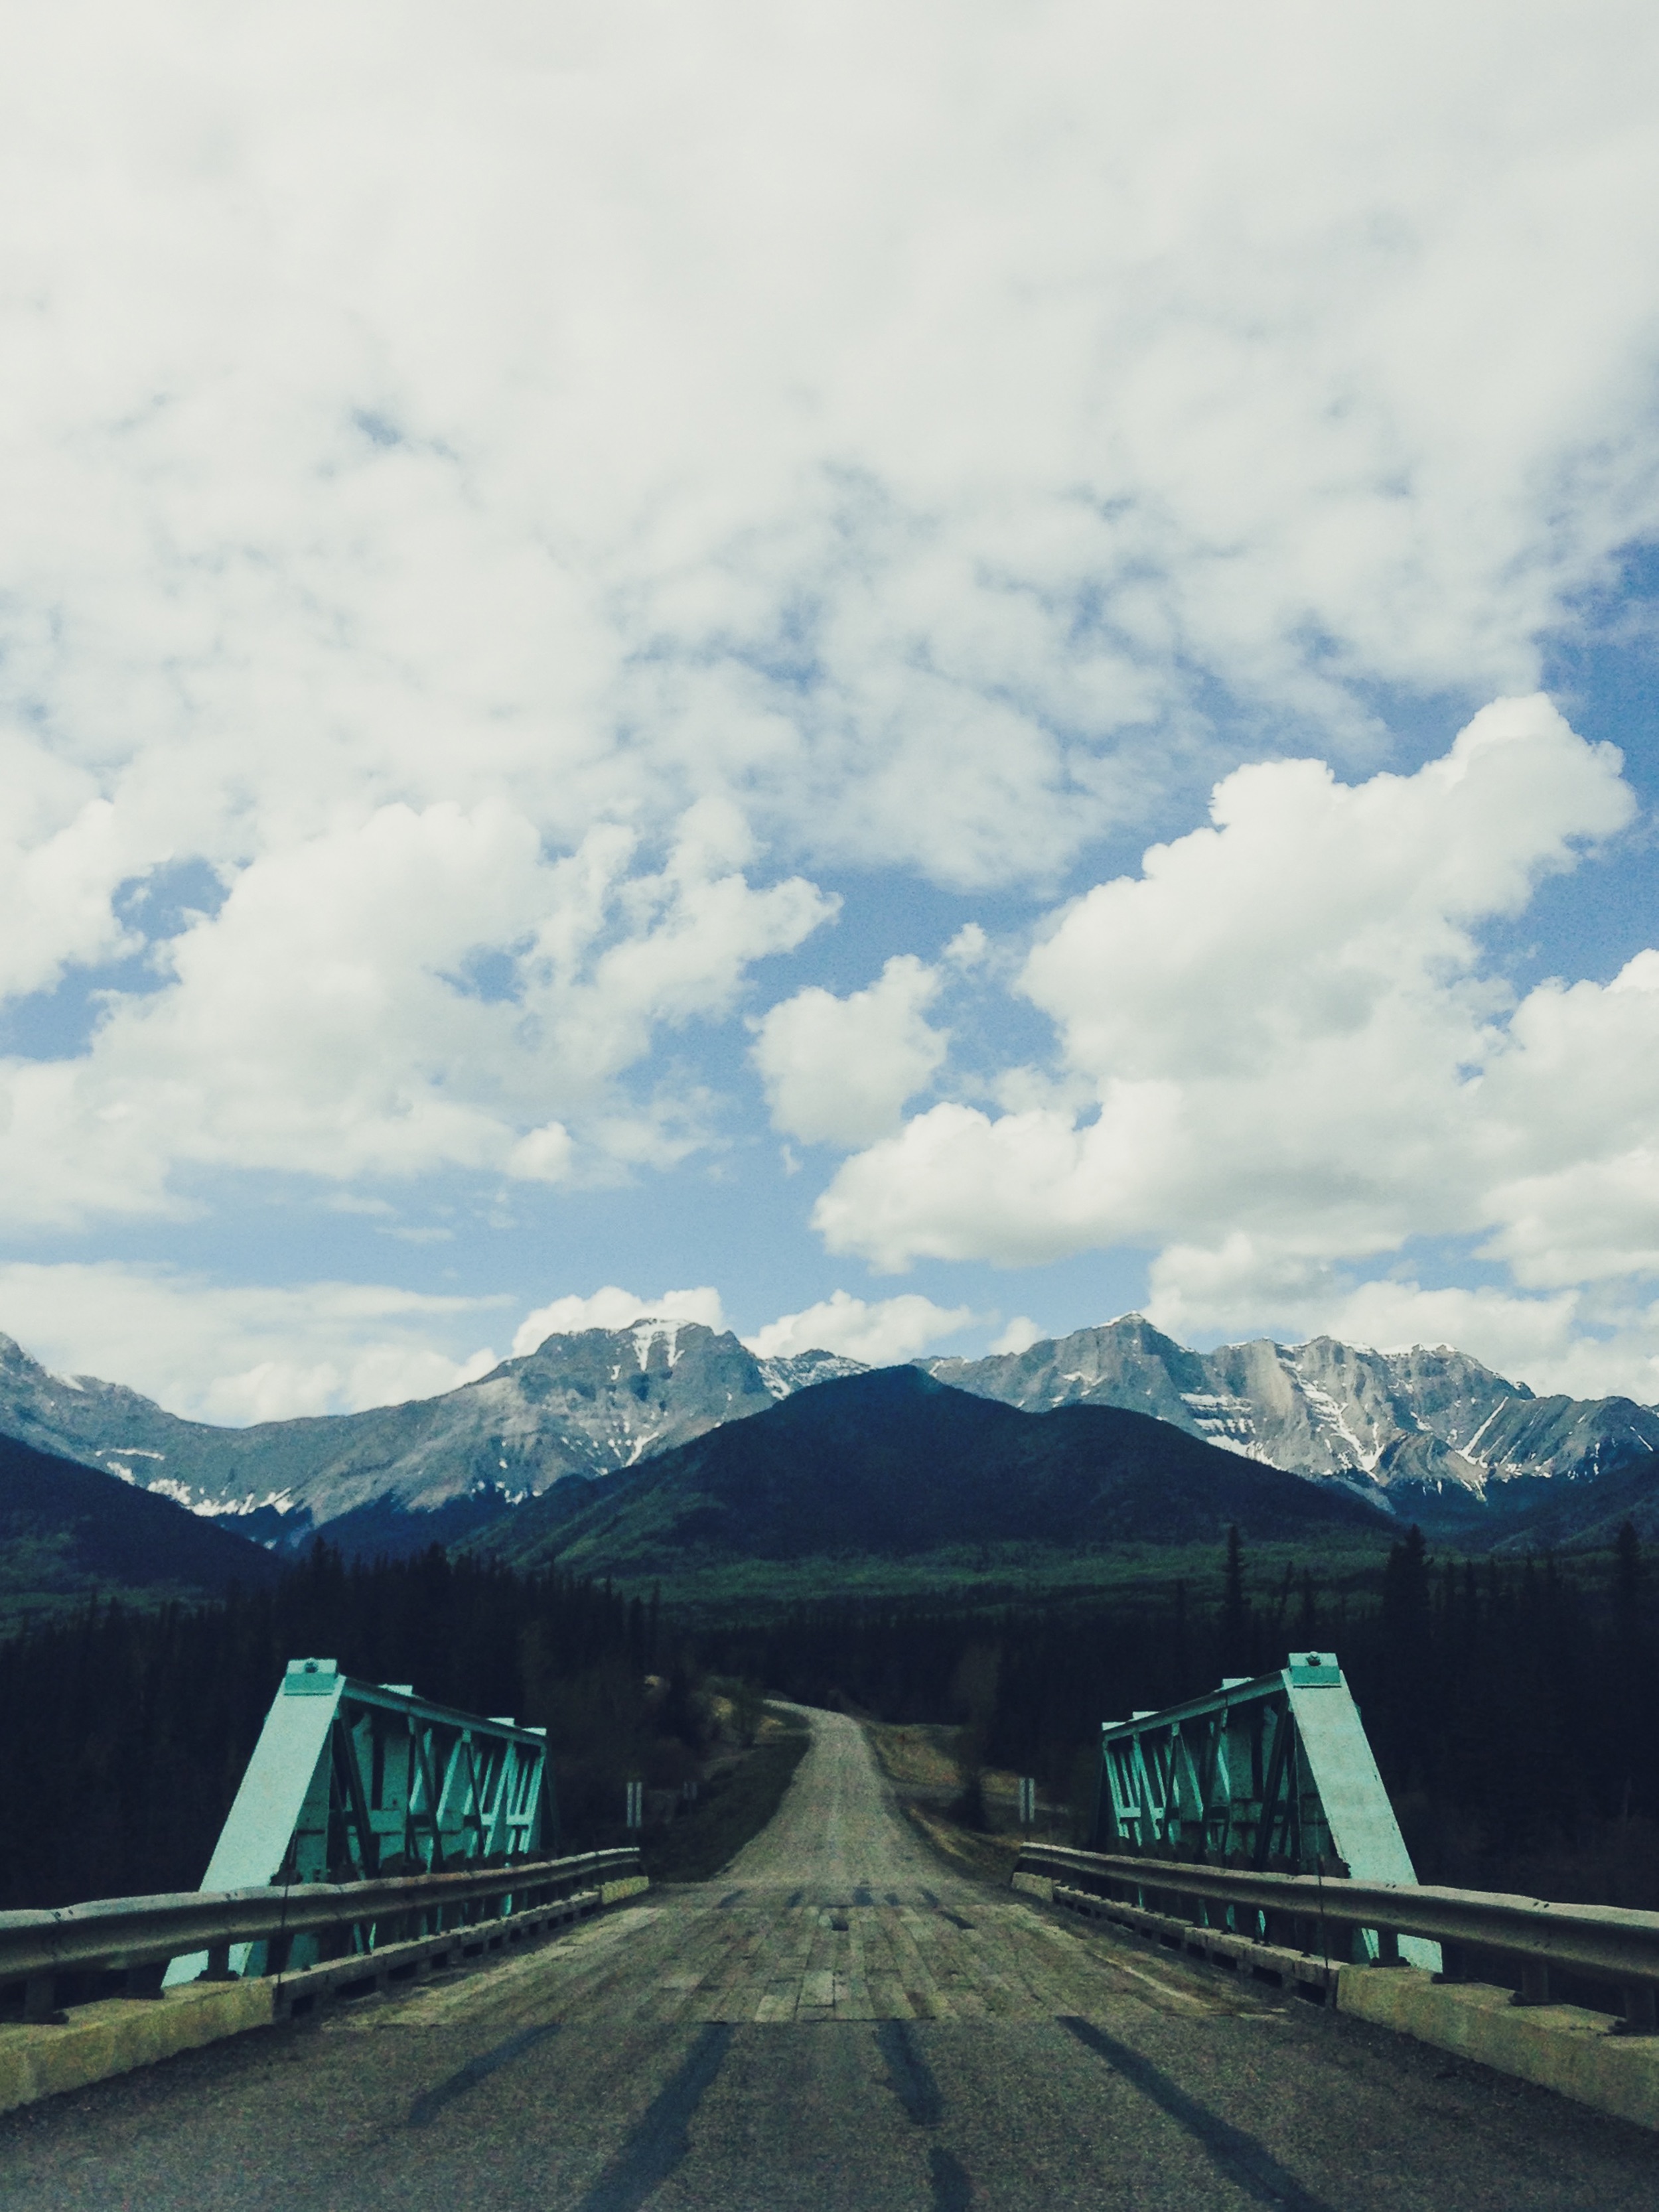
mountain, cloud, sky, road, highway, mountain range, road trip, alps, infrastructure, mountain pass, atmosphere of earth, mountainous landforms, controlled access highway